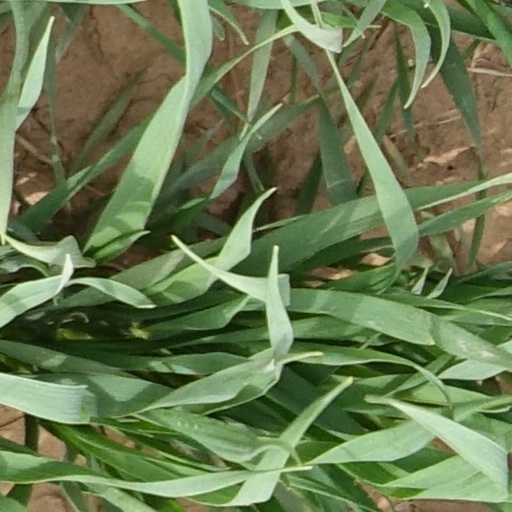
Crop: wheat